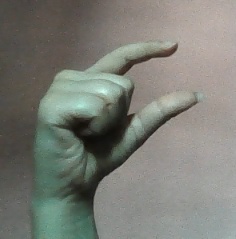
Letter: dal